Argentina during World War II

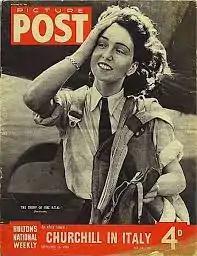
Anglo-Argentine pilot Maureen Dunlop recorded over 800hrs service for the Air Transport Auxiliary (ATA), and was featured on the cover of the "Picture Post" on 16 September 1942.

The Liberation of Paris in August 1944 gave new hopes to the pro-Allied factions in Argentina, who saw it as an omen of the possible fall of the Argentine government and called for new elections. The demonstrations in support of Paris soon turned into protests against the government, leading to incidents with the police. It was rumored that some Argentine politicians in Uruguay would create a government in exile, but the project never came to fruition. President Franklin Roosevelt supported Hull's claims about Argentina with similar statements. He also cited Churchill when he stated that history would judge all nations for their role in the war, both belligerents and neutrals.